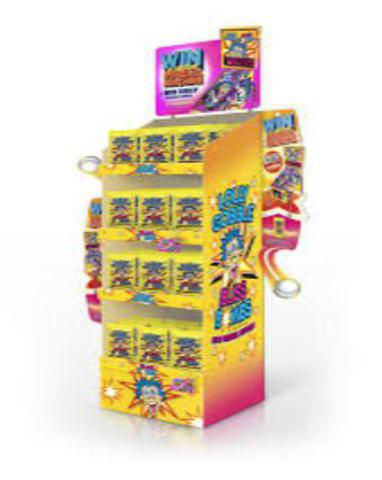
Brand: lolly gobble bliss
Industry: Food